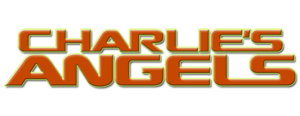
Charlie's Angels (film)
Charlie's Angels er en action-komedie fra 2000, delvis produceret af Columbia Pictures, Global Entertainment Productions, Tall Tree Productions and Drew Barrymores Flower Films og instrueret af McG. Den er baseret på tv-serien af af samme navn fra 1970'erne, og en smule omskrevet af Ryan Rowe, Ed Solomon og John August og medvirkende er Drew Barrymore, Cameron Diaz og Lucy Liu som de tre kvinder, der arbejder for et privat efterforskningsfirma.